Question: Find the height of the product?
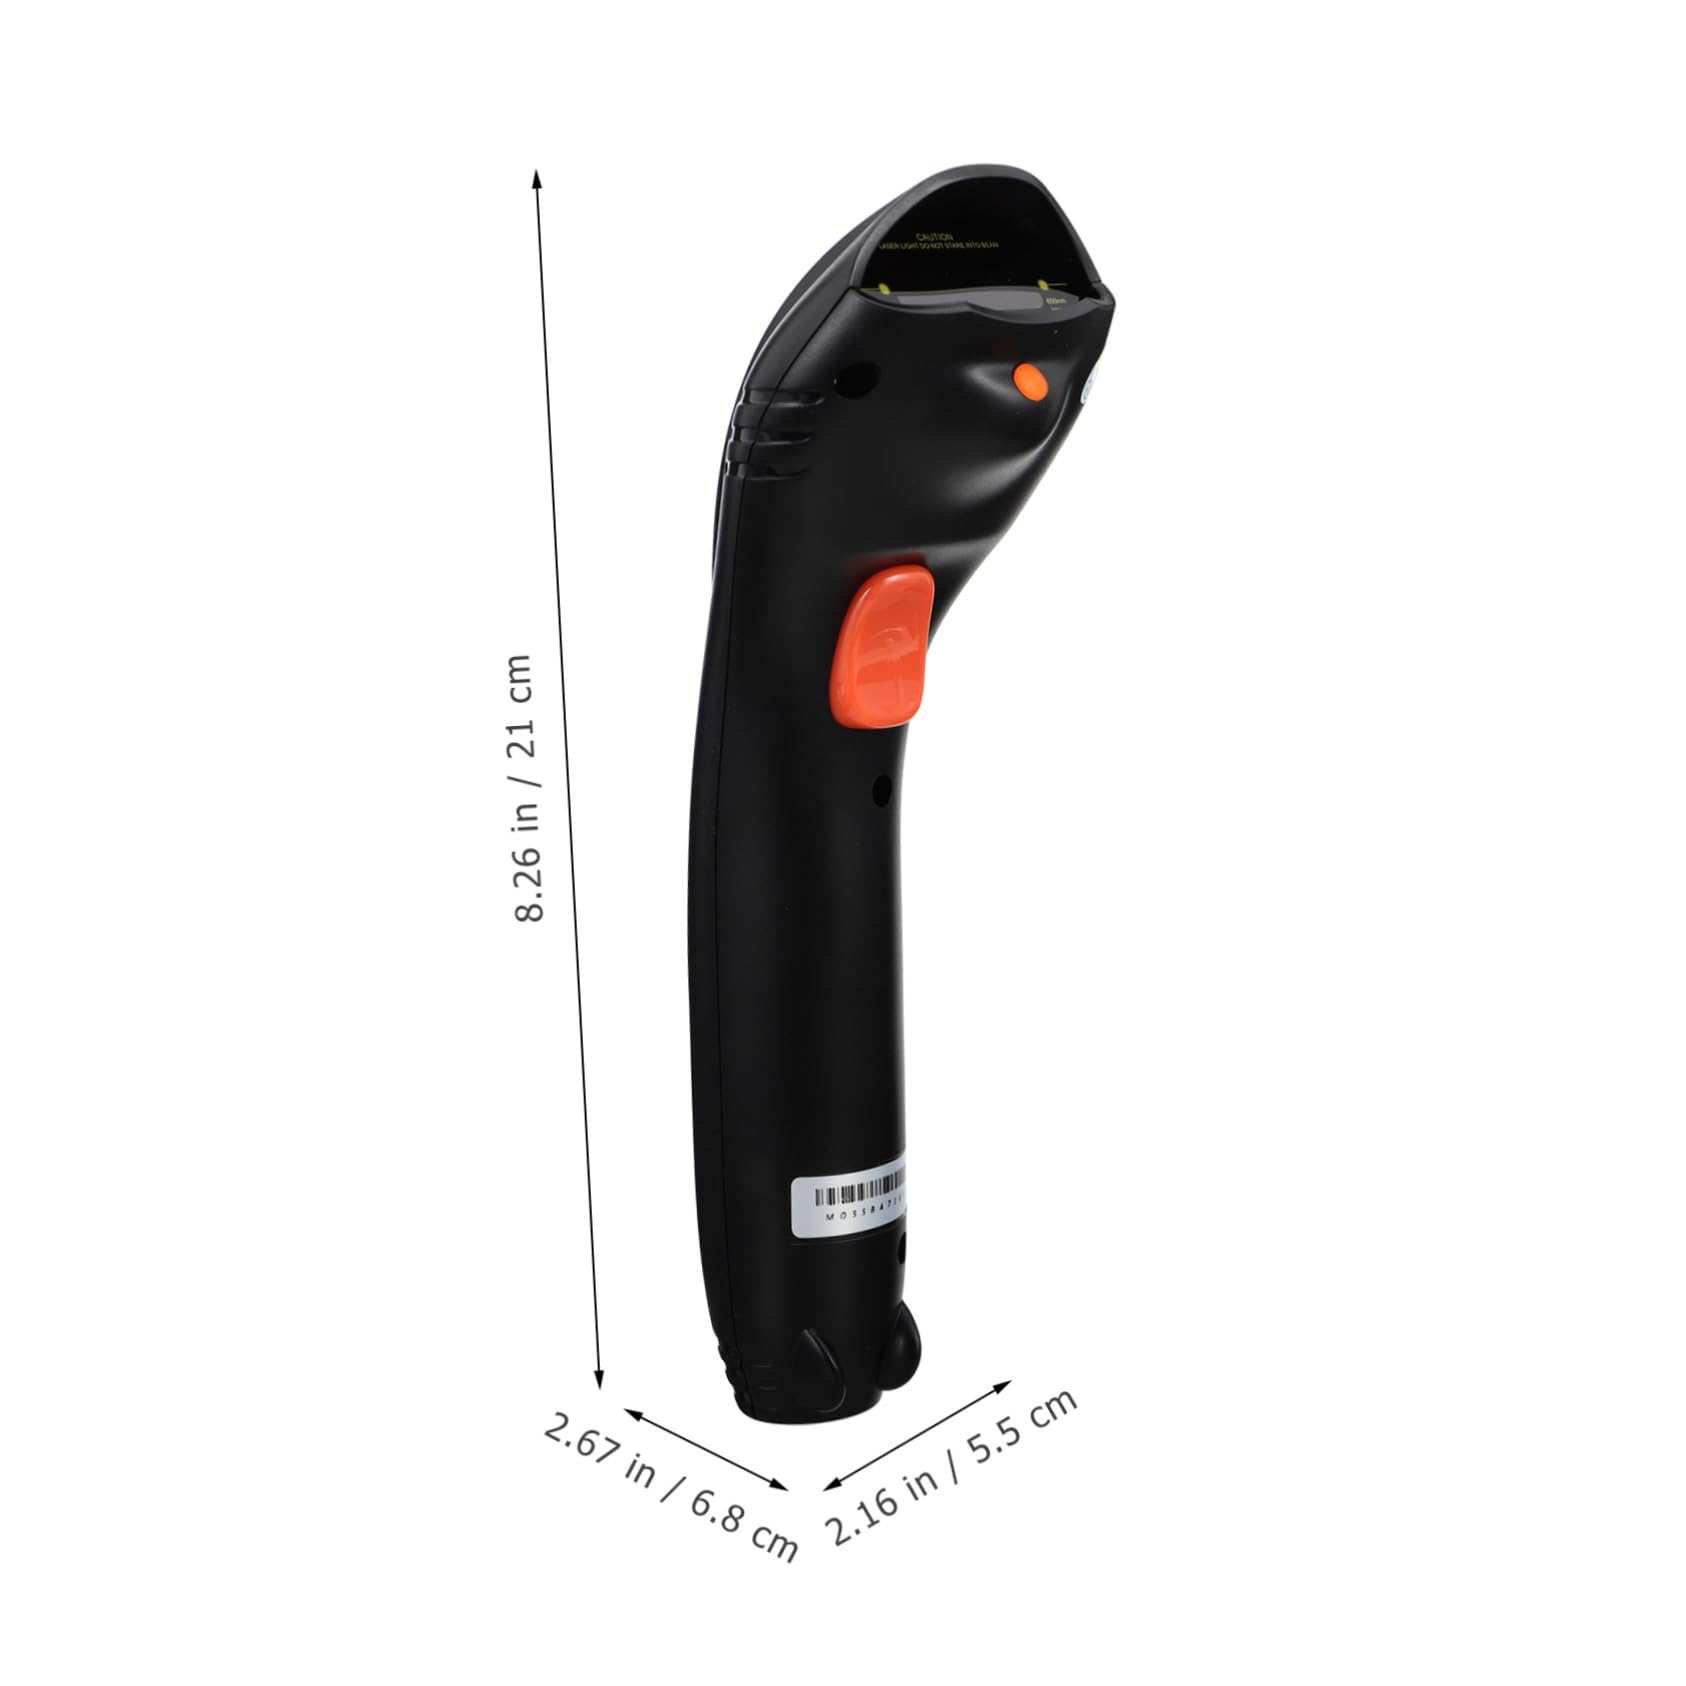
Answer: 21.0 centimetre